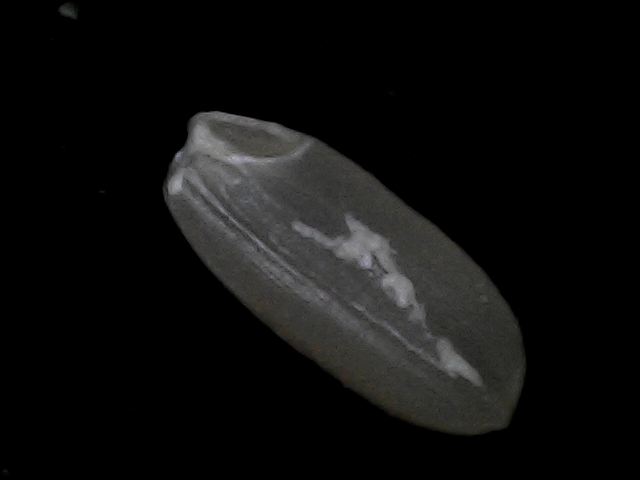
Rice variety: BD95